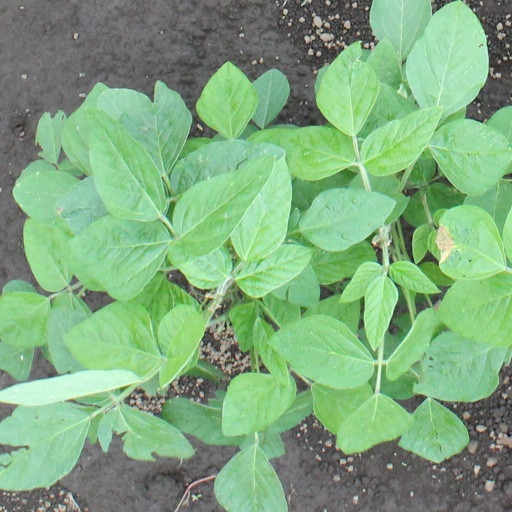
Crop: soybean